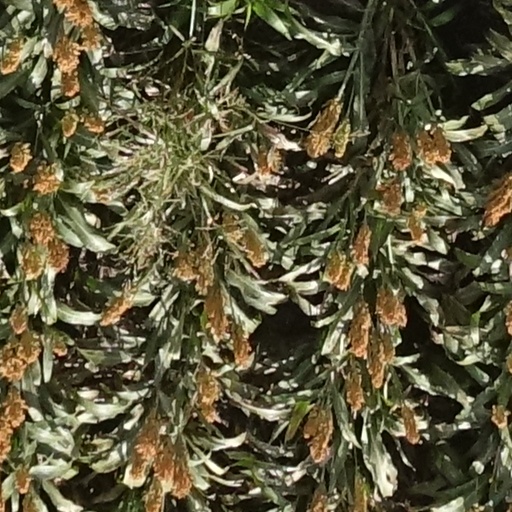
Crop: sorghum